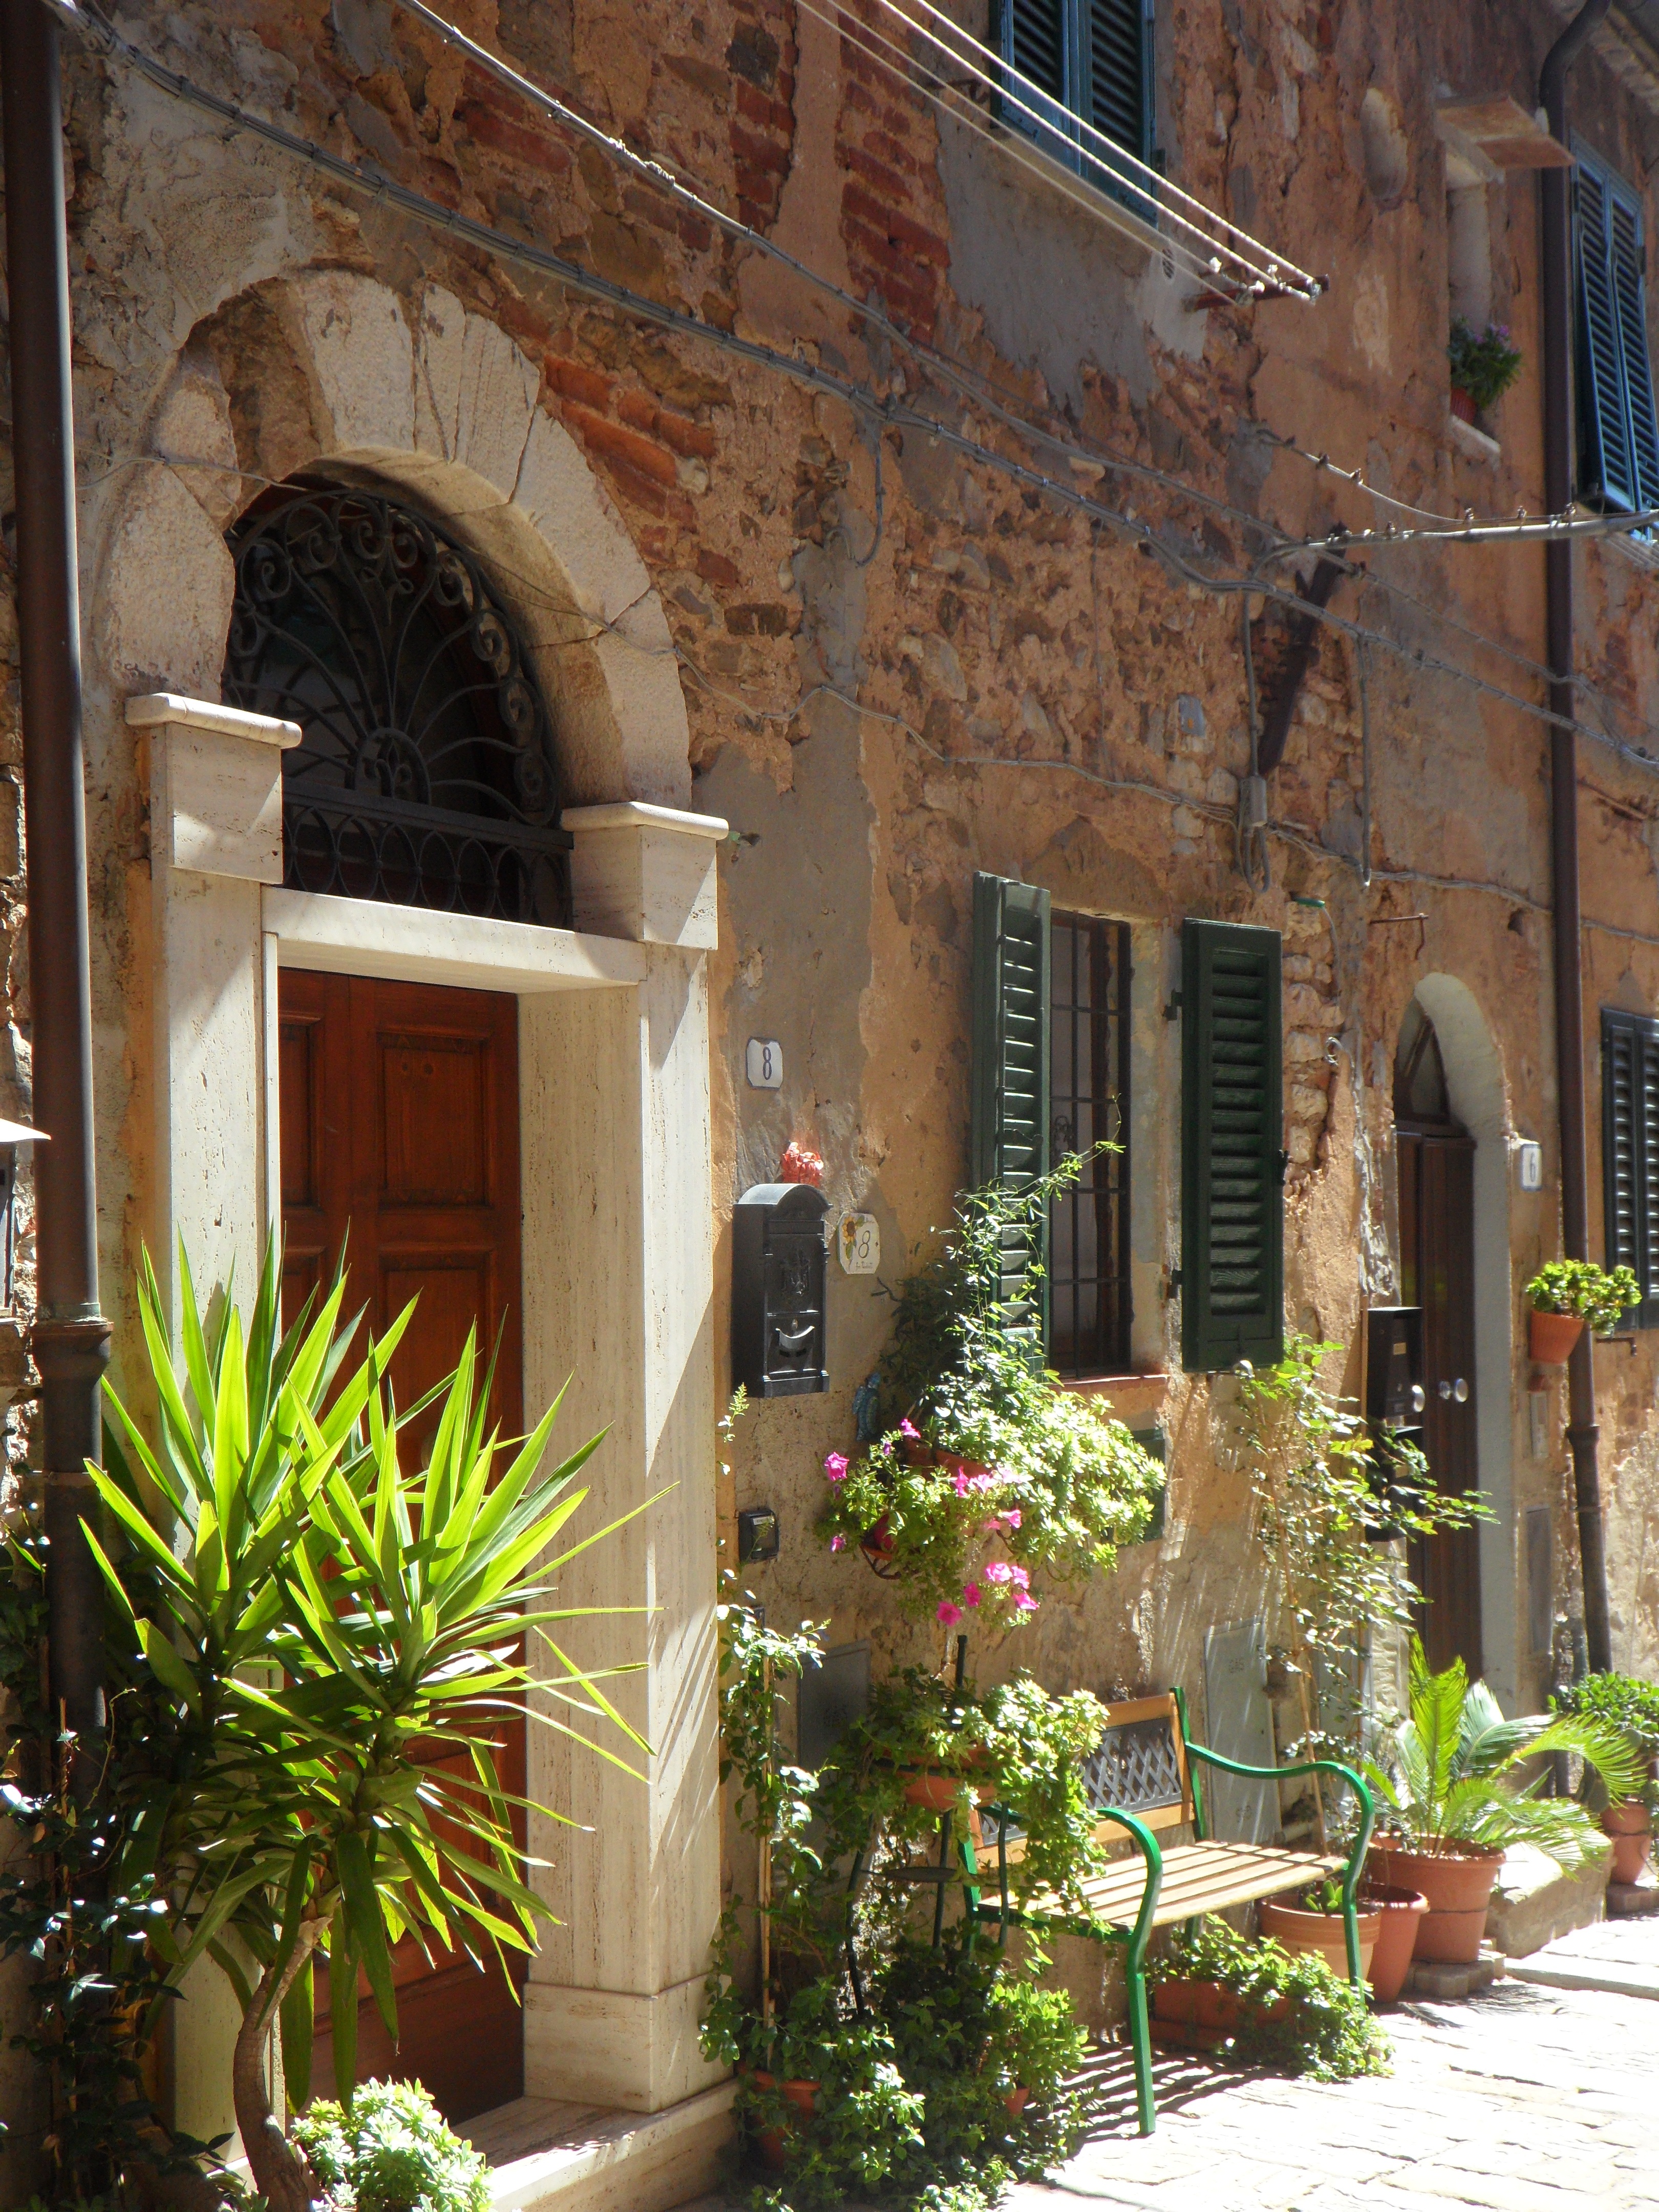
house, hill, building, home, summer, village, rural, mediterranean, italy, tuscany, facade, property, old town, courtyard, homes, estate, bergdorf, stone houses